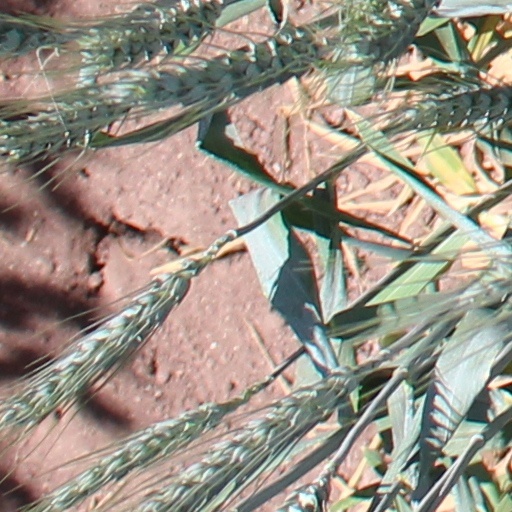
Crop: wheat